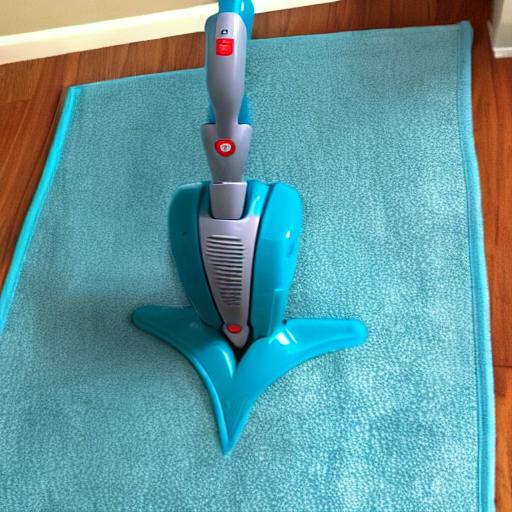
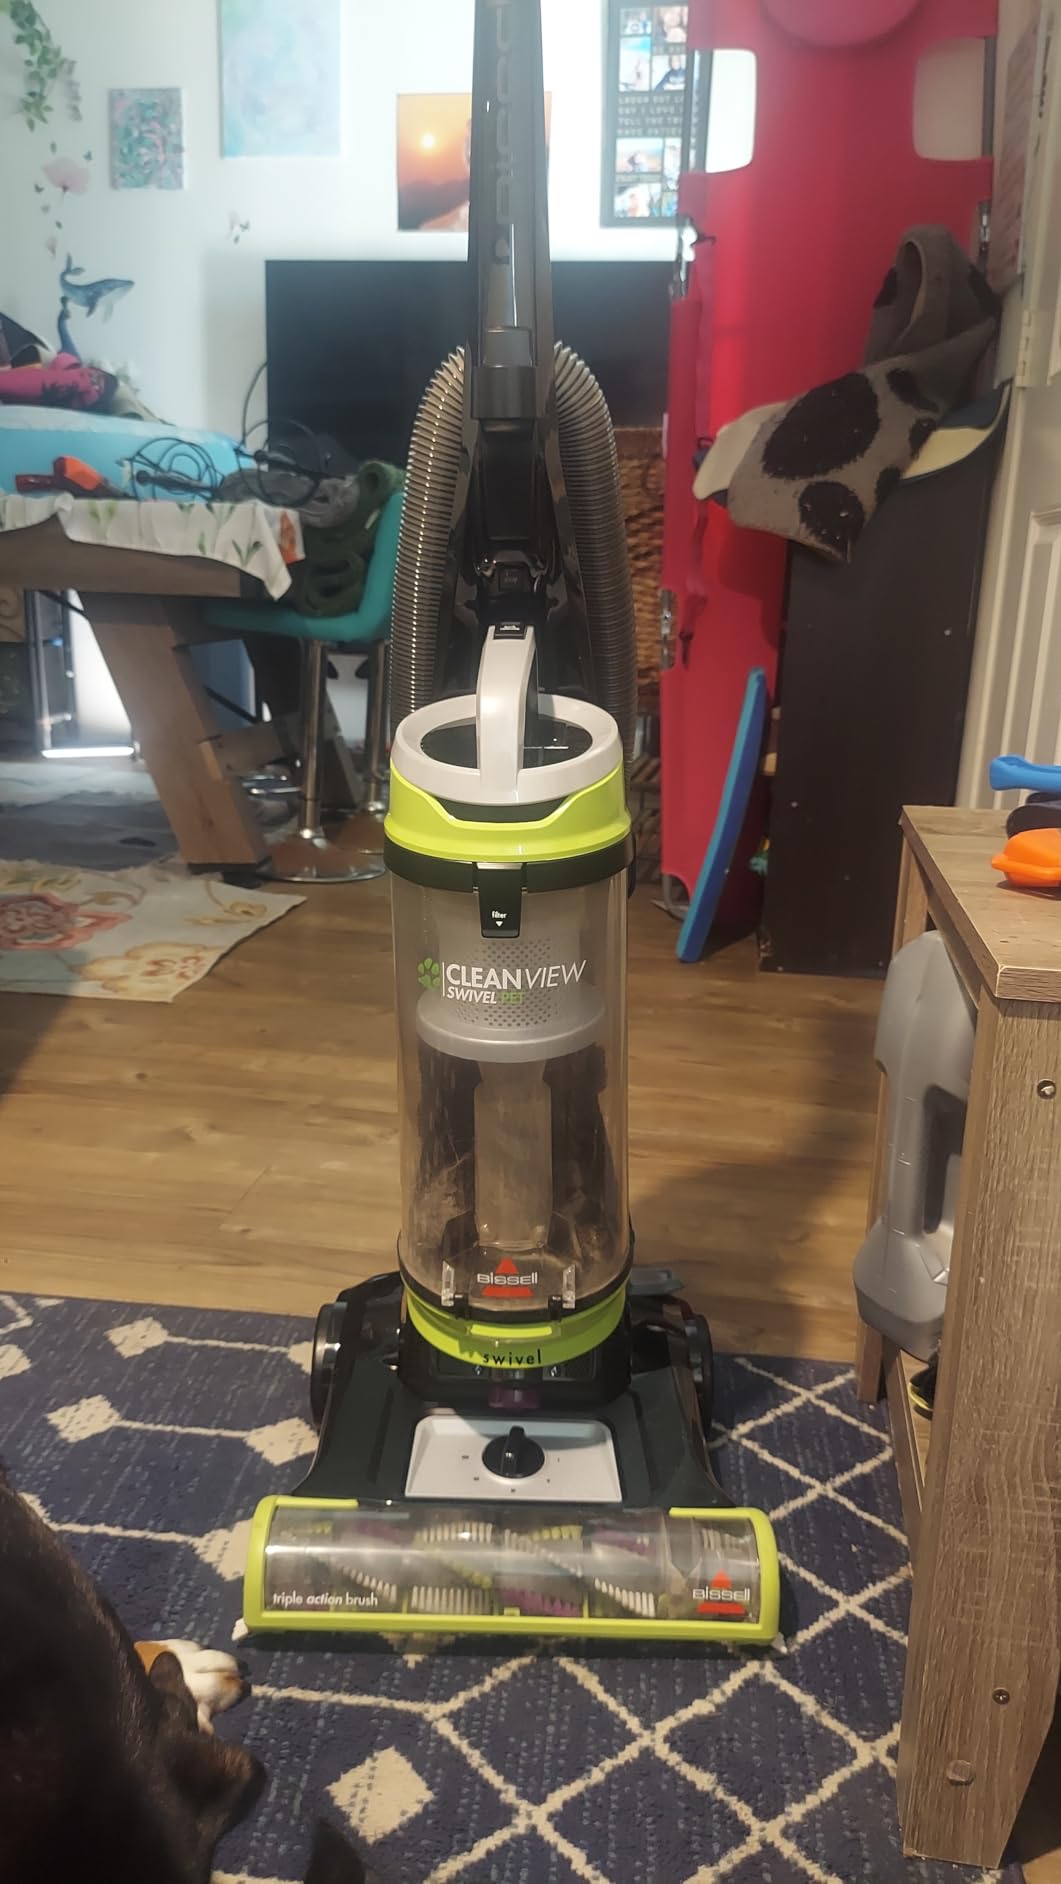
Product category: items_vacuum
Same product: no